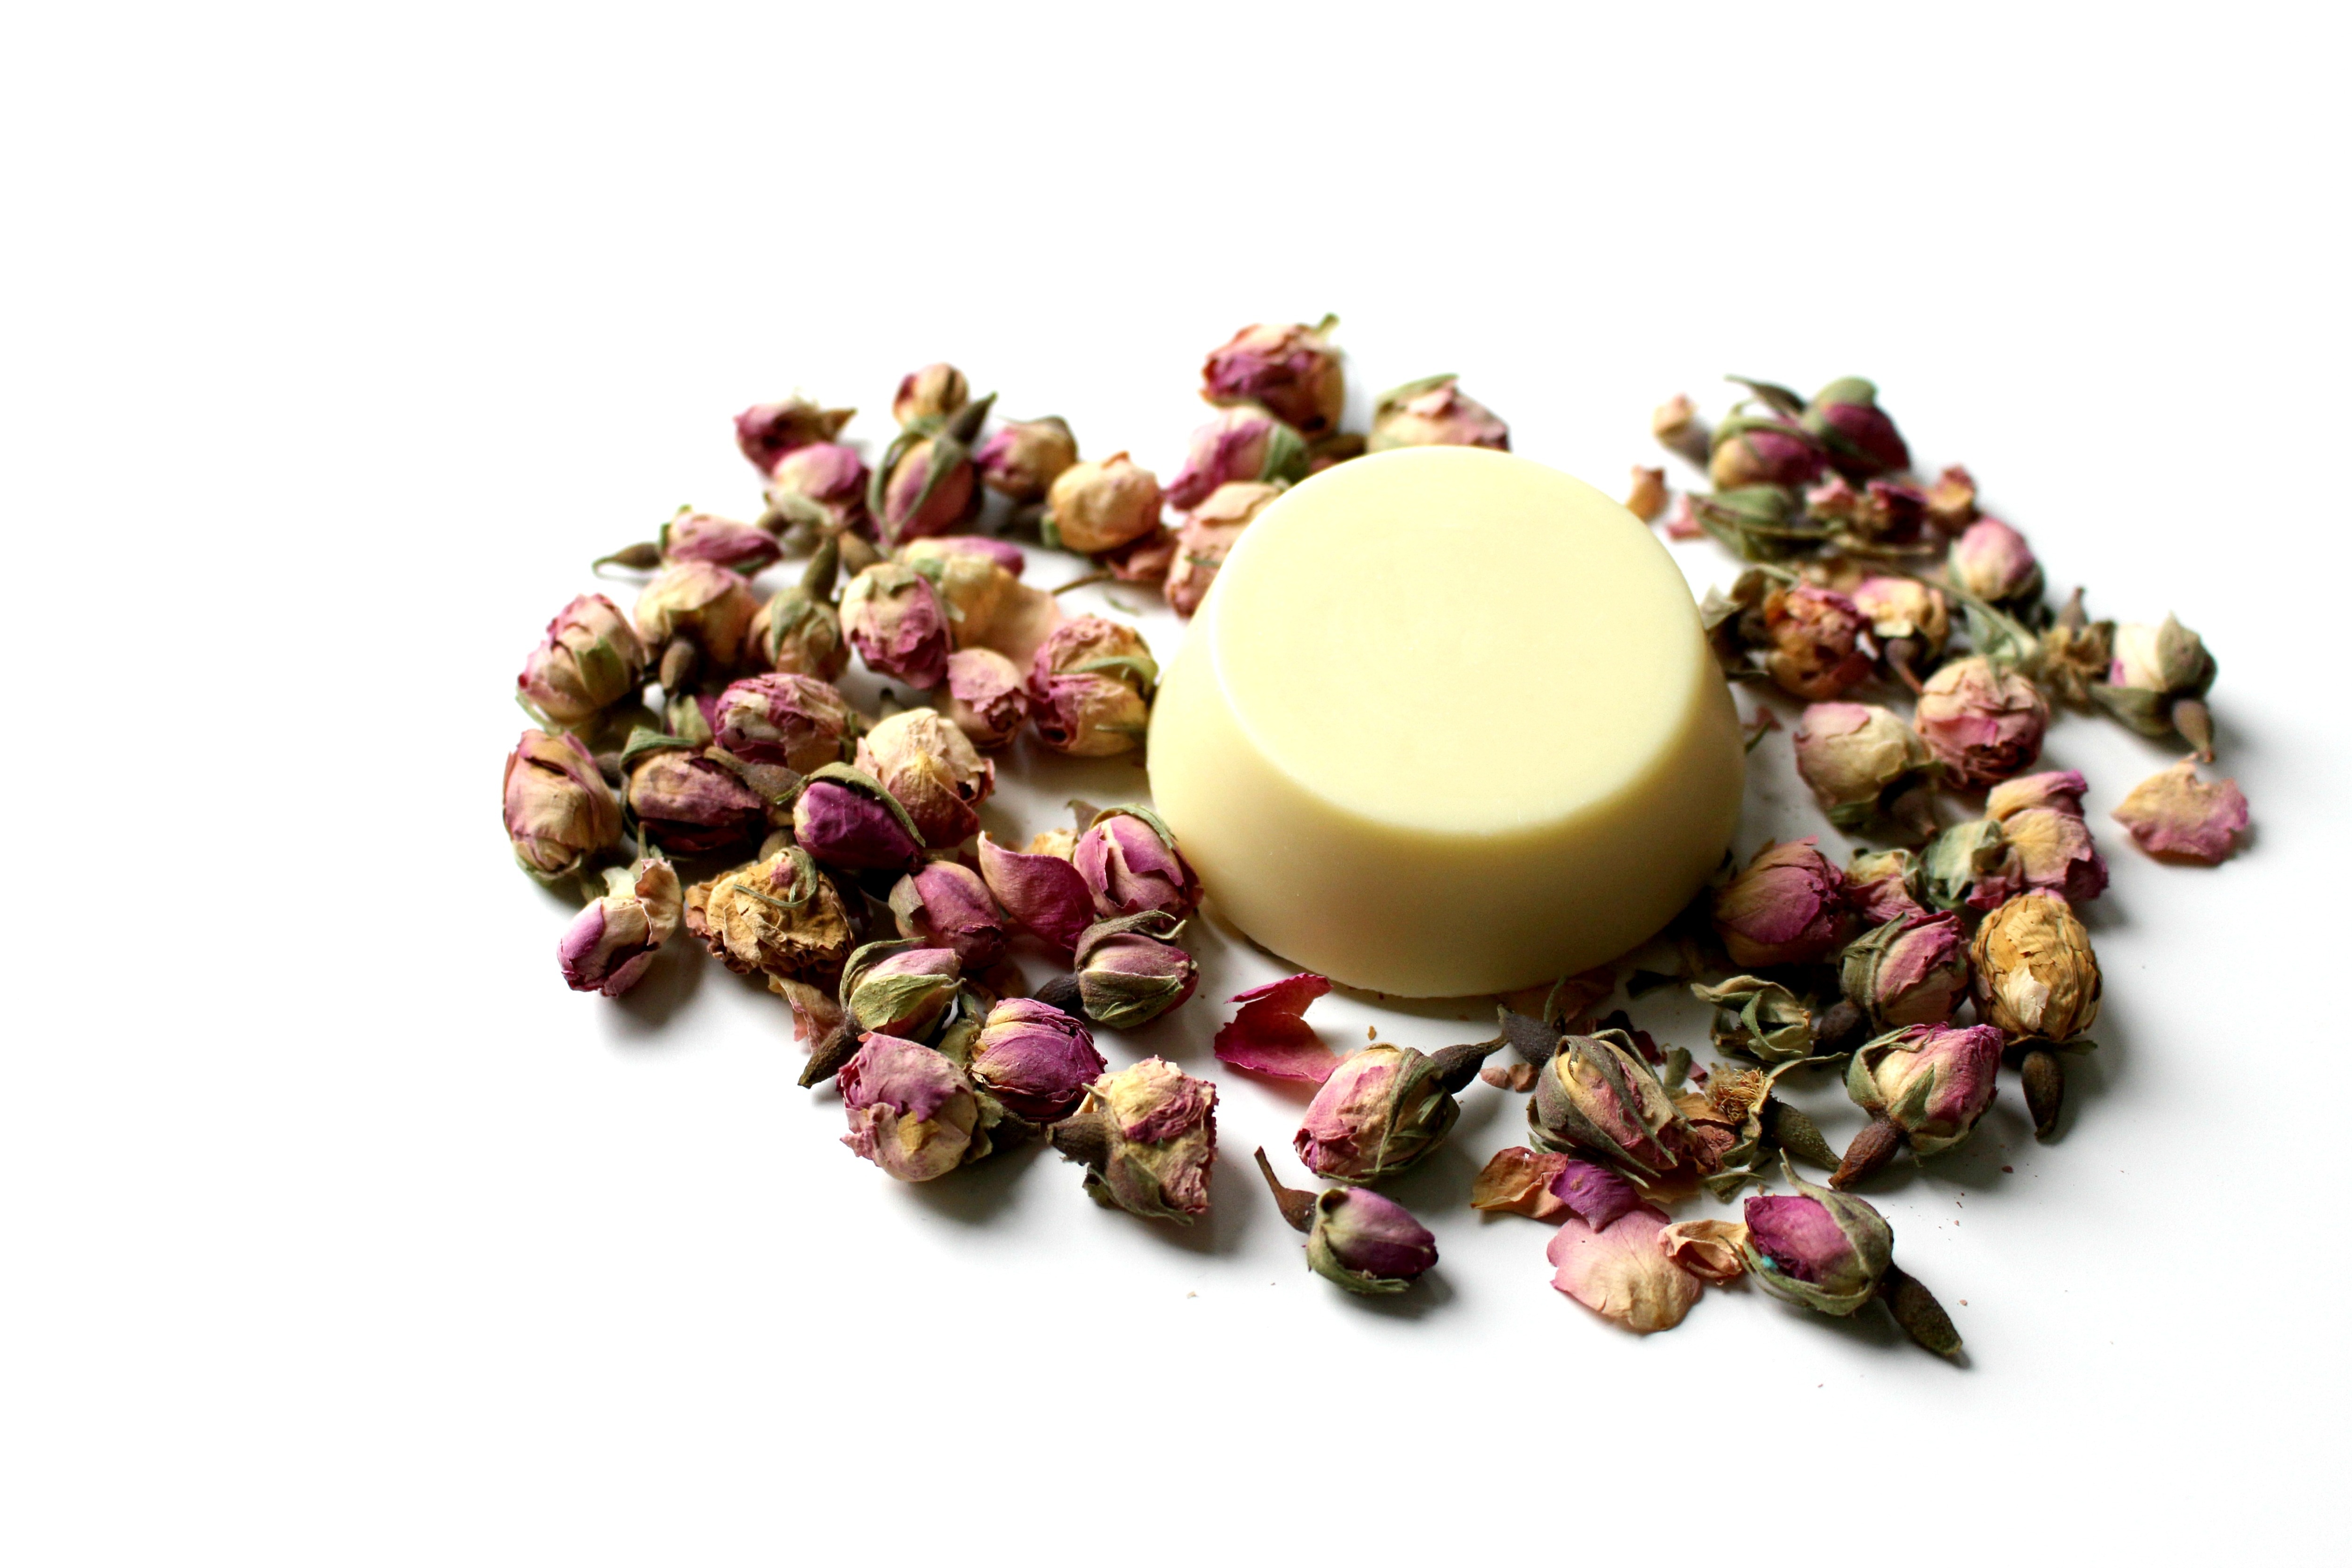
nature, blossom, plant, woman, flower, petal, bloom, rose, food, herb, produce, macro, romance, drink, close, flora, cream, roses, mirror, skin, beauty, beautiful, massage, bud, frisch, cosmetics, floribunda, fragrance, noble, rose bloom, flavor, rosenblatt, rose bud, natural cosmetics, skin care, macro photo, rejuvenation, cream colors, body lotion, cell renewal, delicate skin, wood mirror, body cream